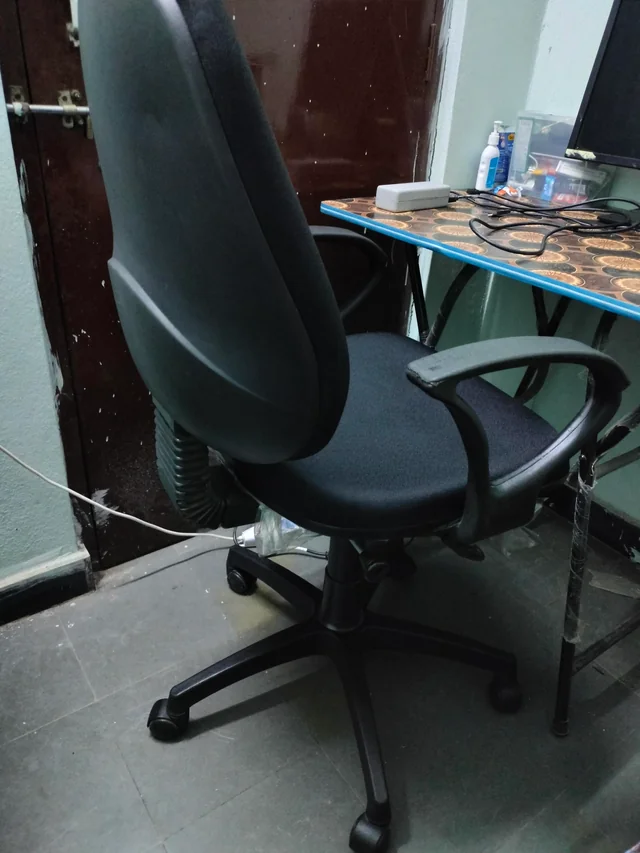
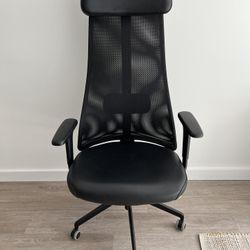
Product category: items_chair
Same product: no